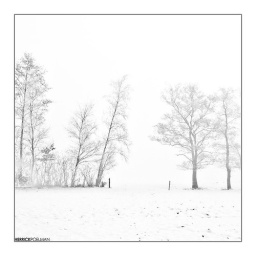
landscape in black and white